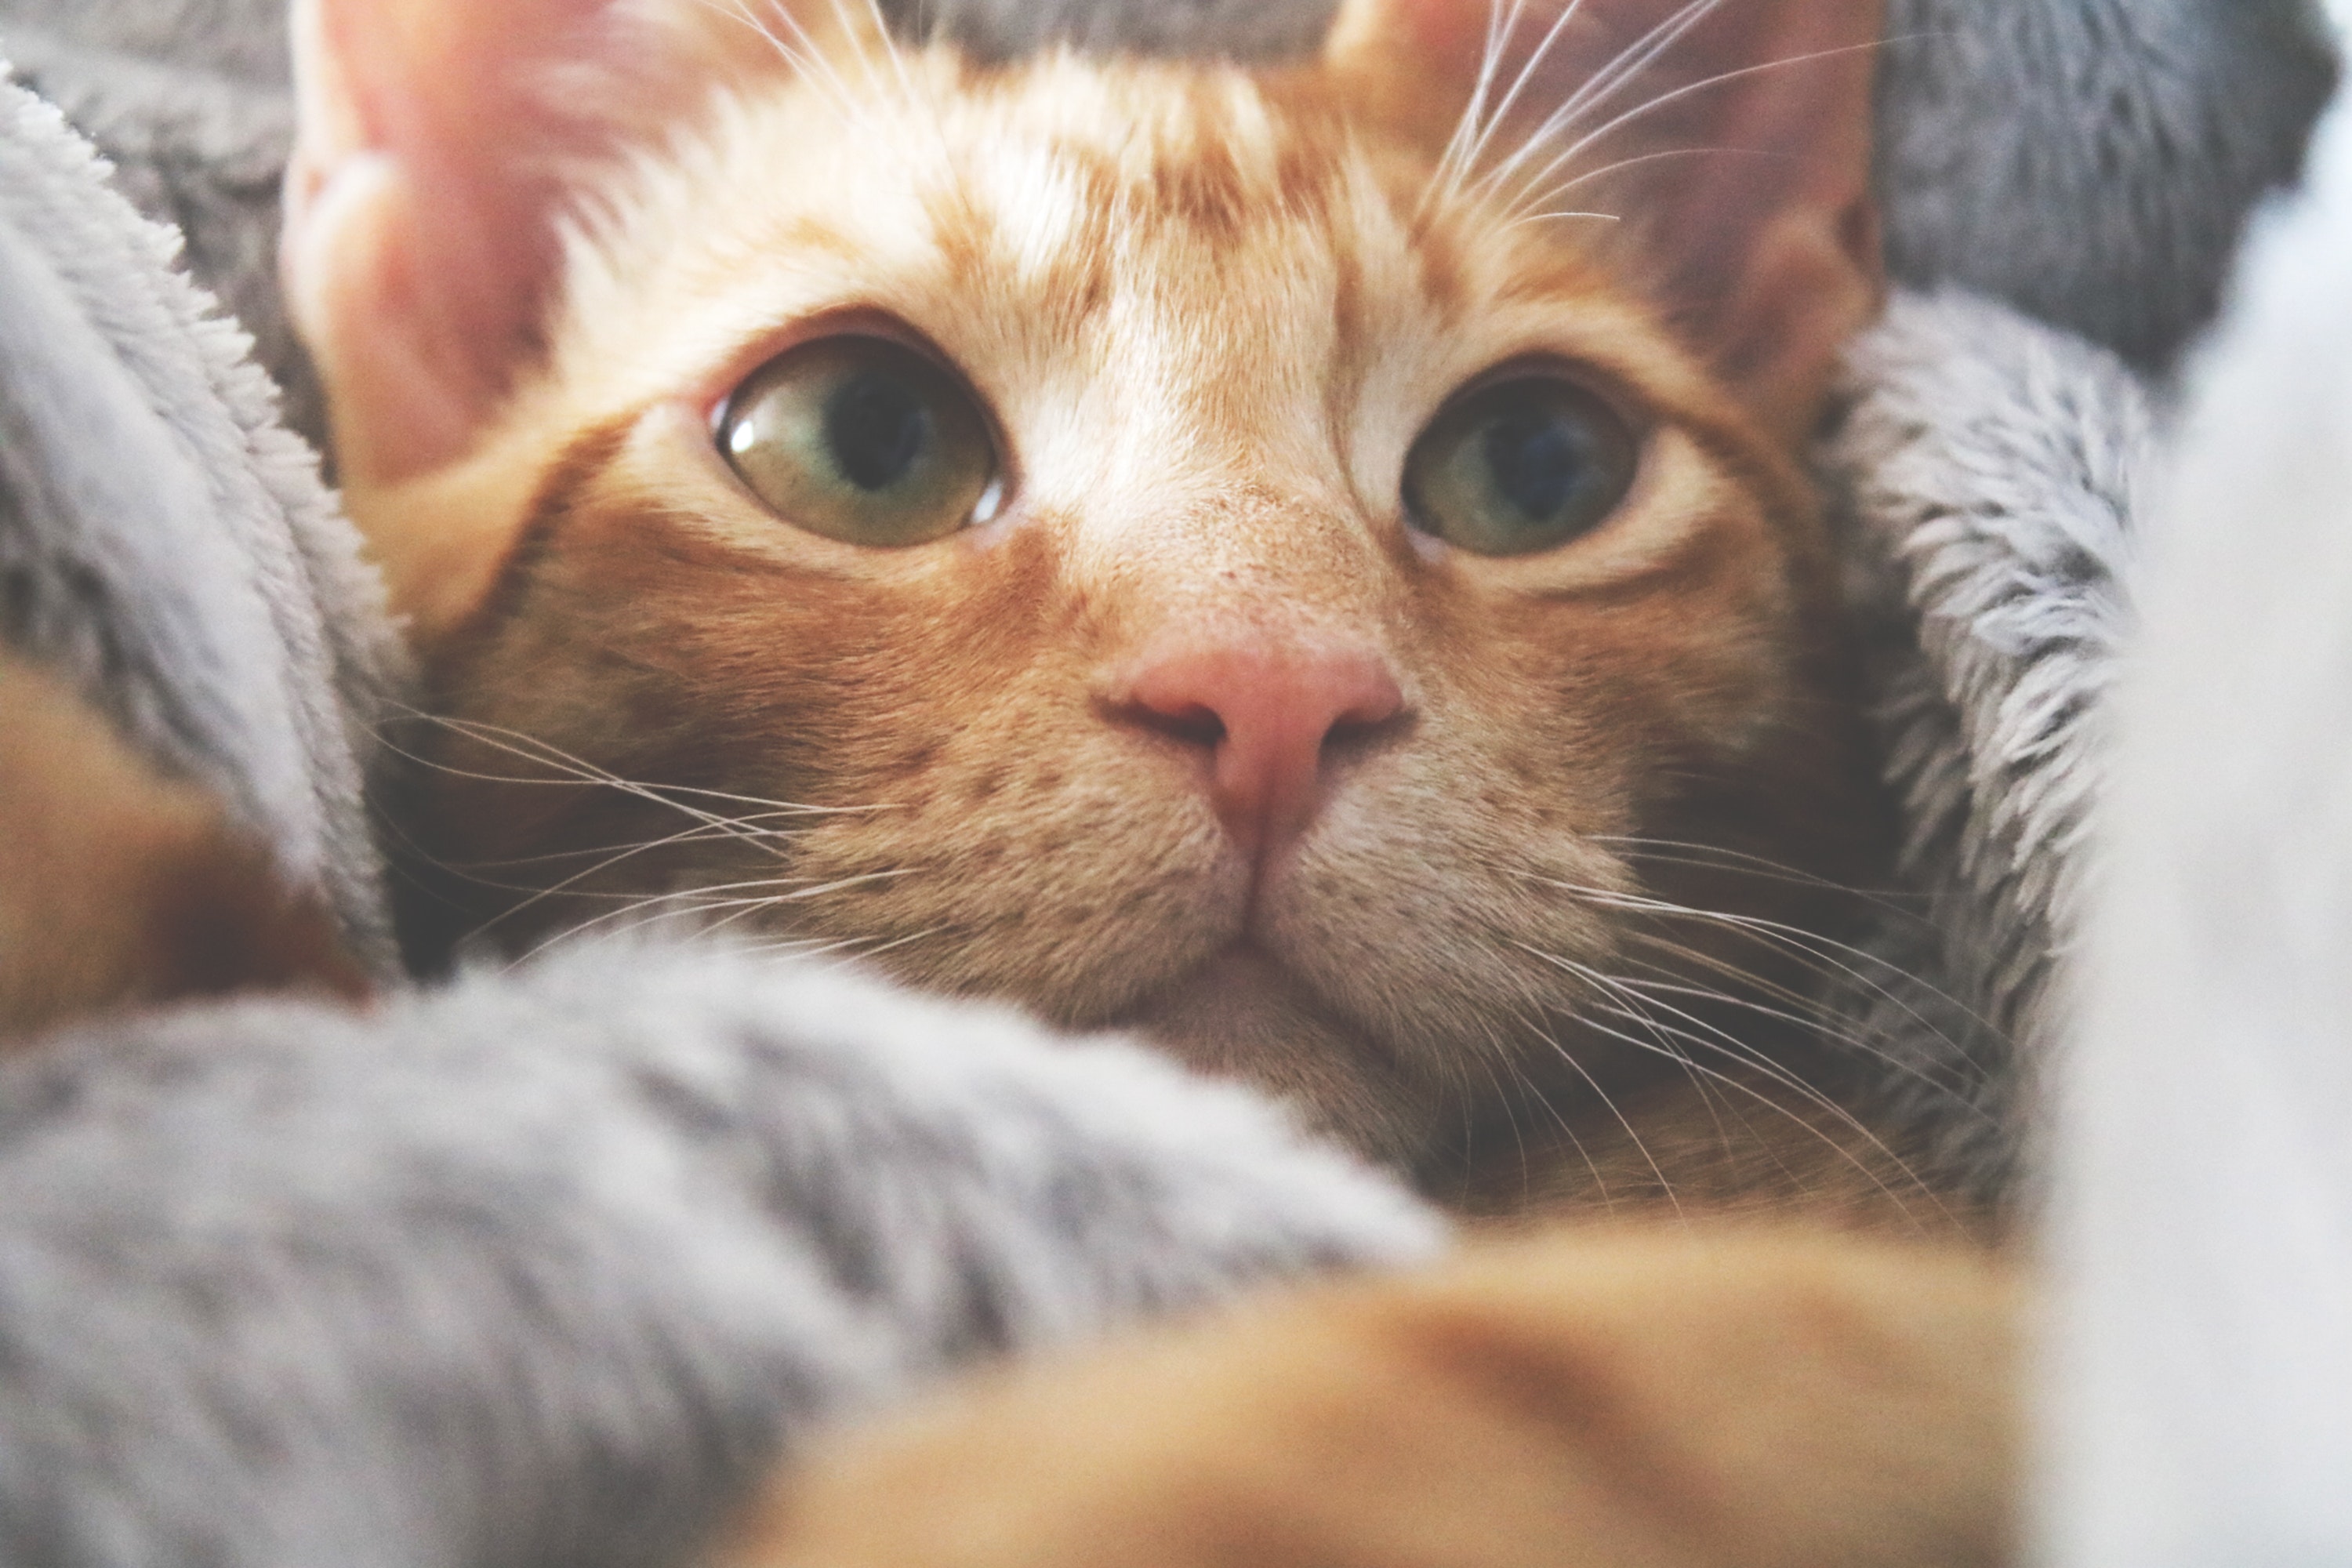
cat, whiskers, small to medium sized cats, nose, cat like mammal, snout, eye, close up, domestic short haired cat, kitten, fur, aegean cat, dragon li, american wirehair, european shorthair, american shorthair